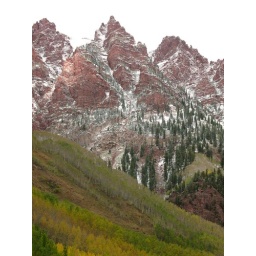
Snow on red mountains and pines, near Maroon Lake, Aspen, CO